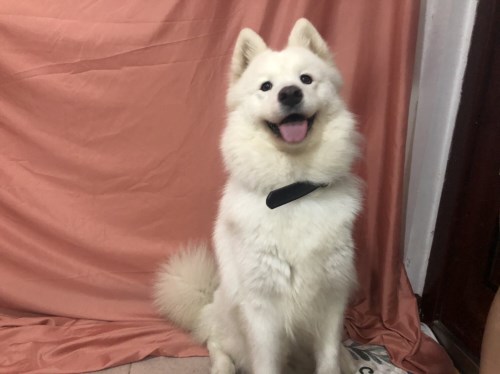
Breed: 2192-n000088-Samoyed